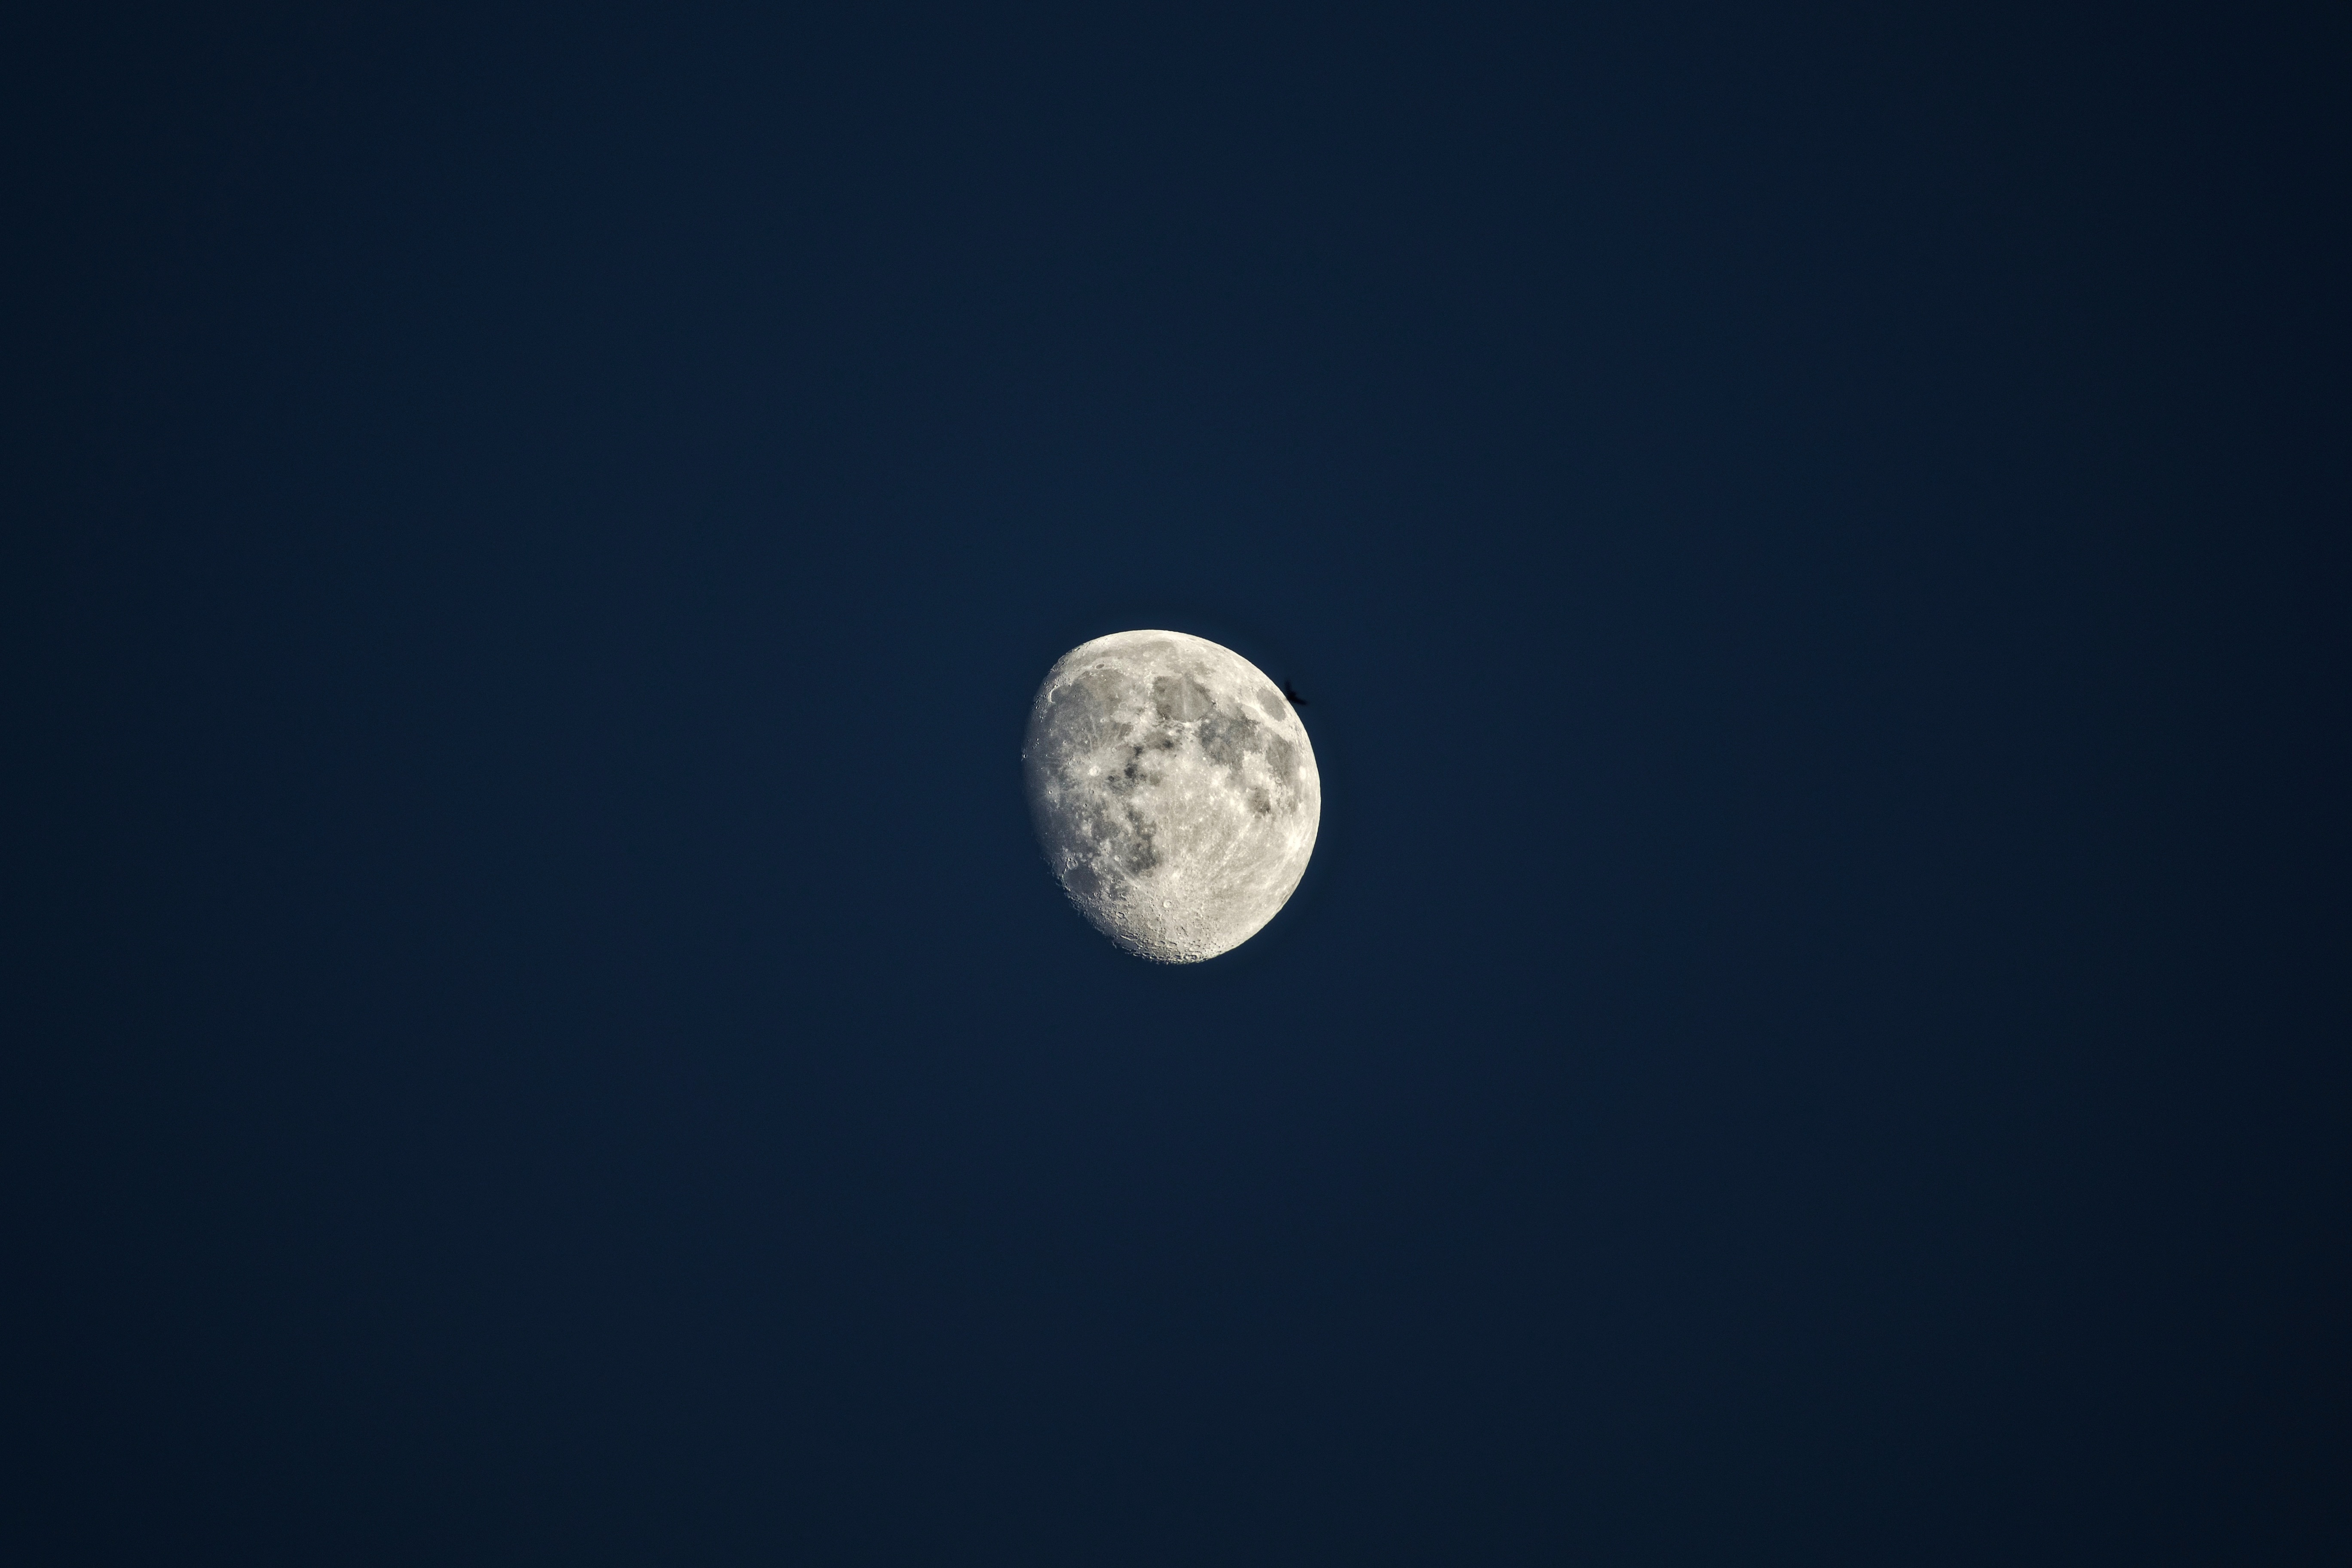
sky, atmosphere, dark, space, moon, full moon, moonlight, circle, outer space, astronomy, earth, planet, crescent, astronomical object, atmosphere of earth